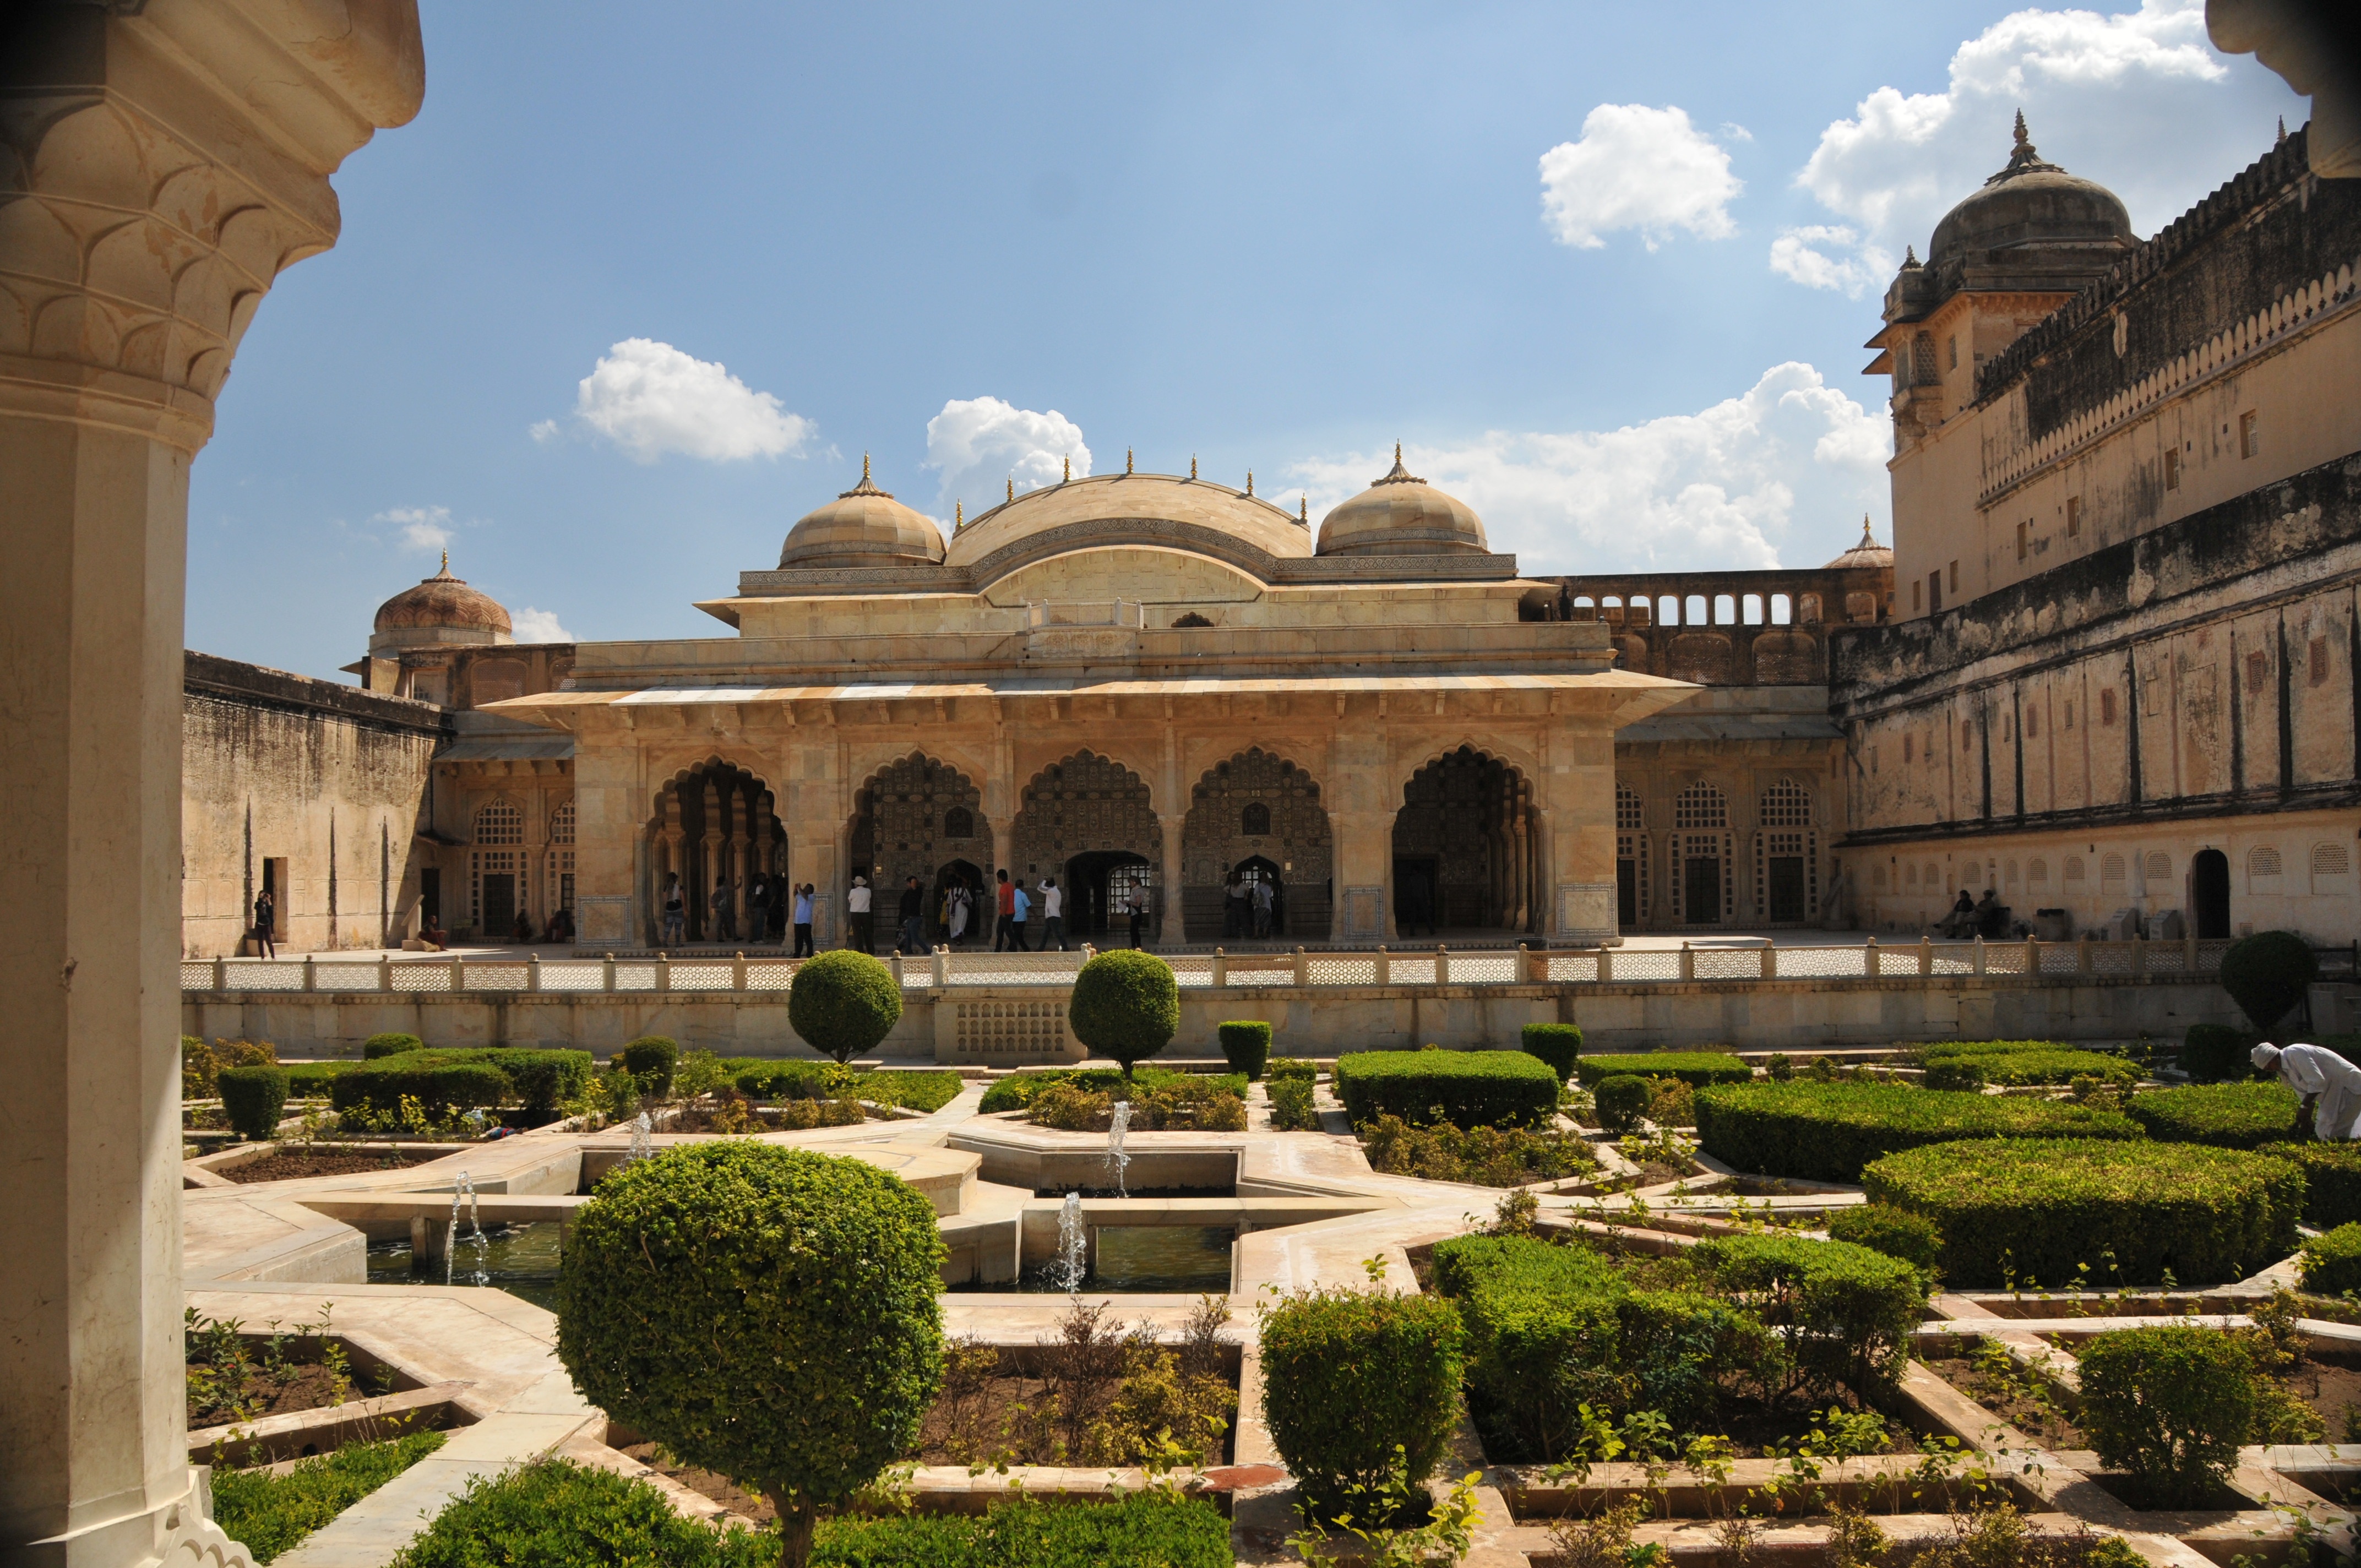
architecture, building, palace, plaza, landmark, garden, tourism, place of worship, courtyard, monastery, mosque, unesco, india, estate, jaipur, citadel, rajasthan, amber fort, historic site, ancient history, kachhawaha, shila devi